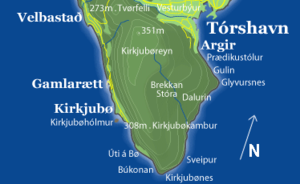
Kirkjubøur / Historie
Topografisk kort
Kirkjubøurs beliggenhed på Streymoy, Færøerne
Kirkjubøur er Færøernes vigtigste historiske sted. Bygden er beliggende på Streymoys sydvestkyst med udsigt til Hestur og Koltur. Gennem middelalderen var Kirkjubøur bispesæde og dermed landets åndelige og kulturelle centrum.